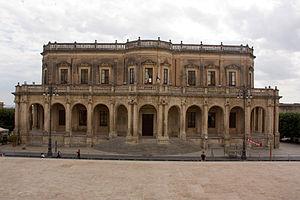
Cette liste recense les principaux palais de Sicile dans des villes telles que Palerme, Catane, Syracuse, Agrigente, Noto, Taormine, Raguse, Messine, ainsi que les palais de villégiatures comme Bagheria.
Noto est une commune italienne d'environ 24 000 habitants, située dans la province de Syracuse, au sud-est de la Sicile.